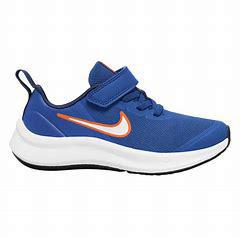
Brand: Nike
Model: Star Runner 3